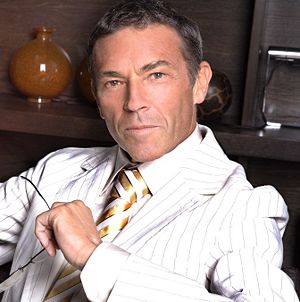
Døde i 2008 / Oktober
Døde i 2008 er en liste over notable personer, der er afgået ved døden i 2008.